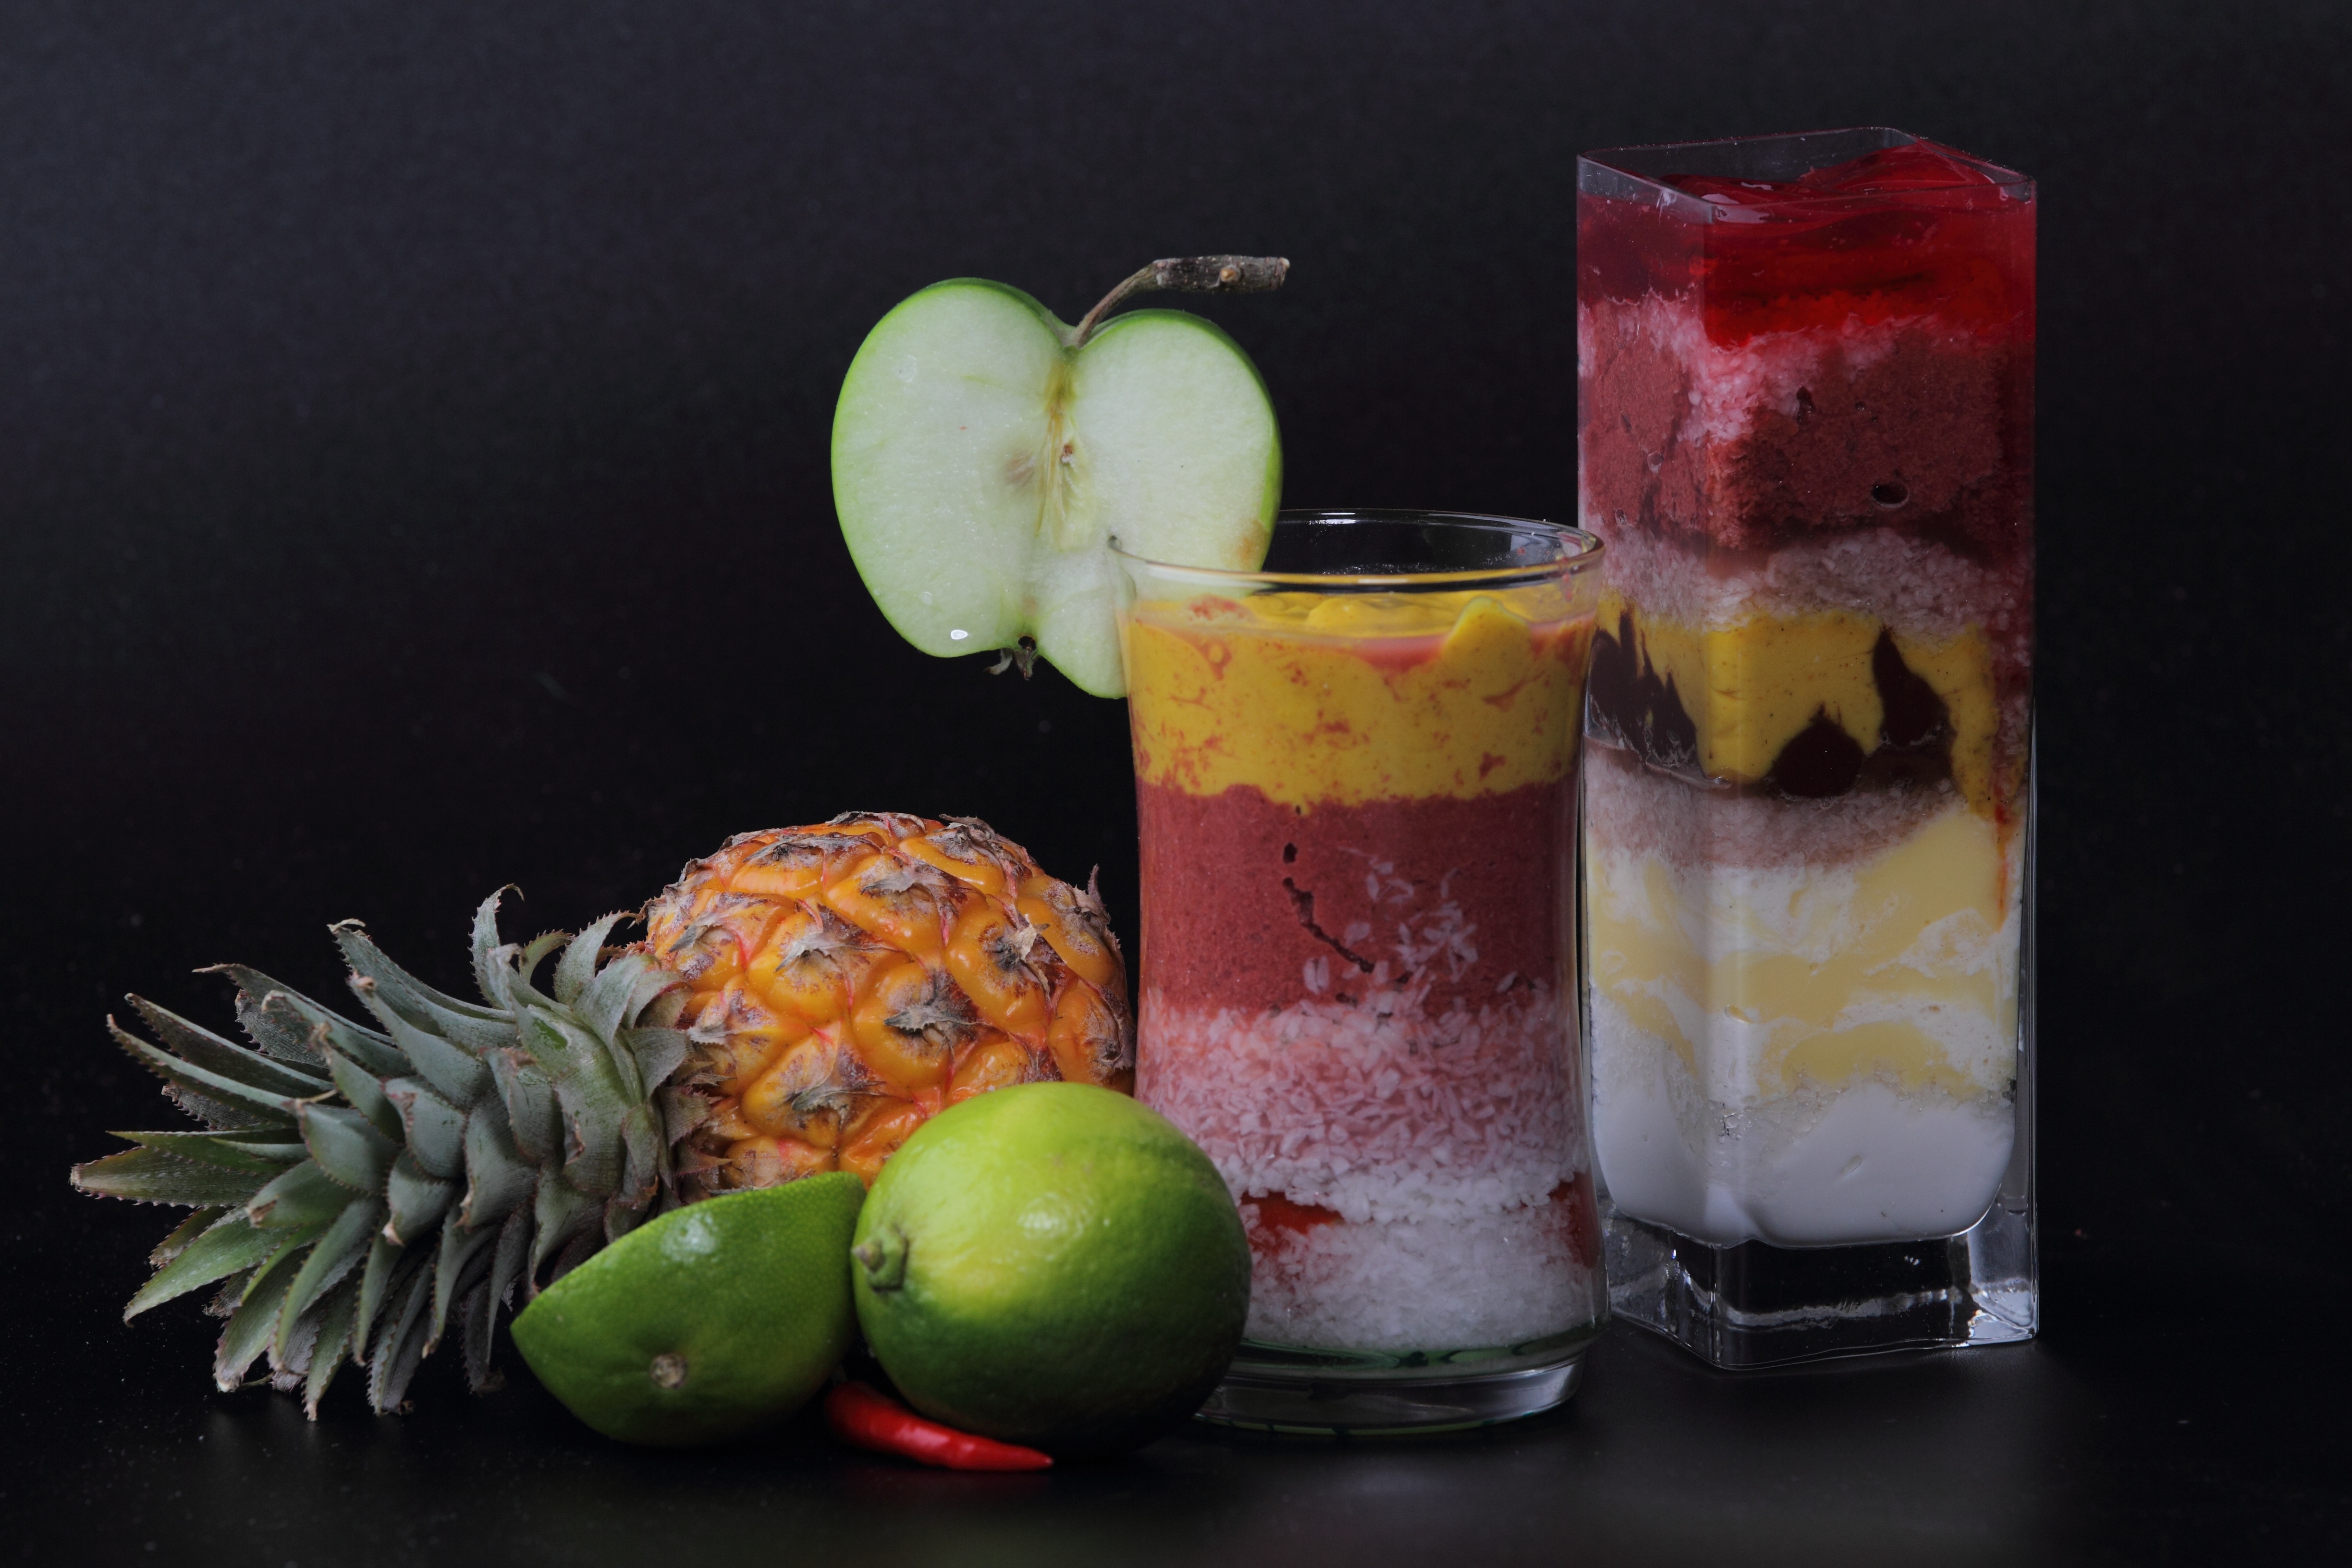
apple, fruit, food, produce, drink, still life, pineapple, cocktail, smoothie, mix, liqueur, flowering plant, land plant, caipirinha